Lee Holdsworth

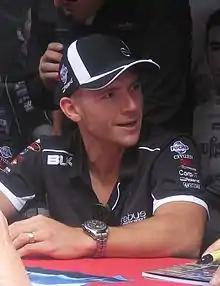
Holdsworth in 2014

Lee Robert Holdsworth (born 2 February 1983) is an Australian semi-retired racing driver. He won the 2021 Bathurst 1000 alongside Chaz Mostert and finished his full-time career after the 2022 season, after nearly two decades of racing.